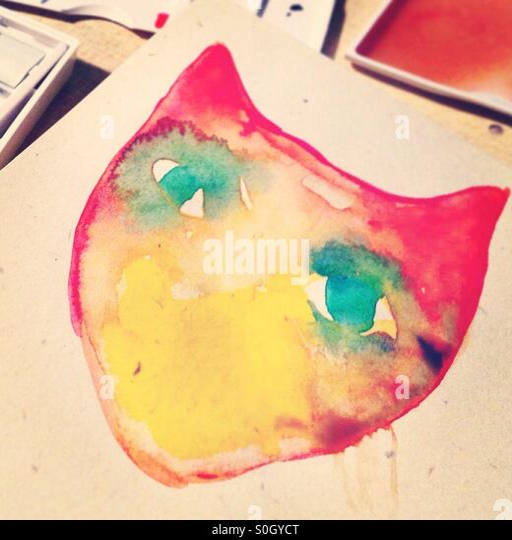
watercolour painting of a cat